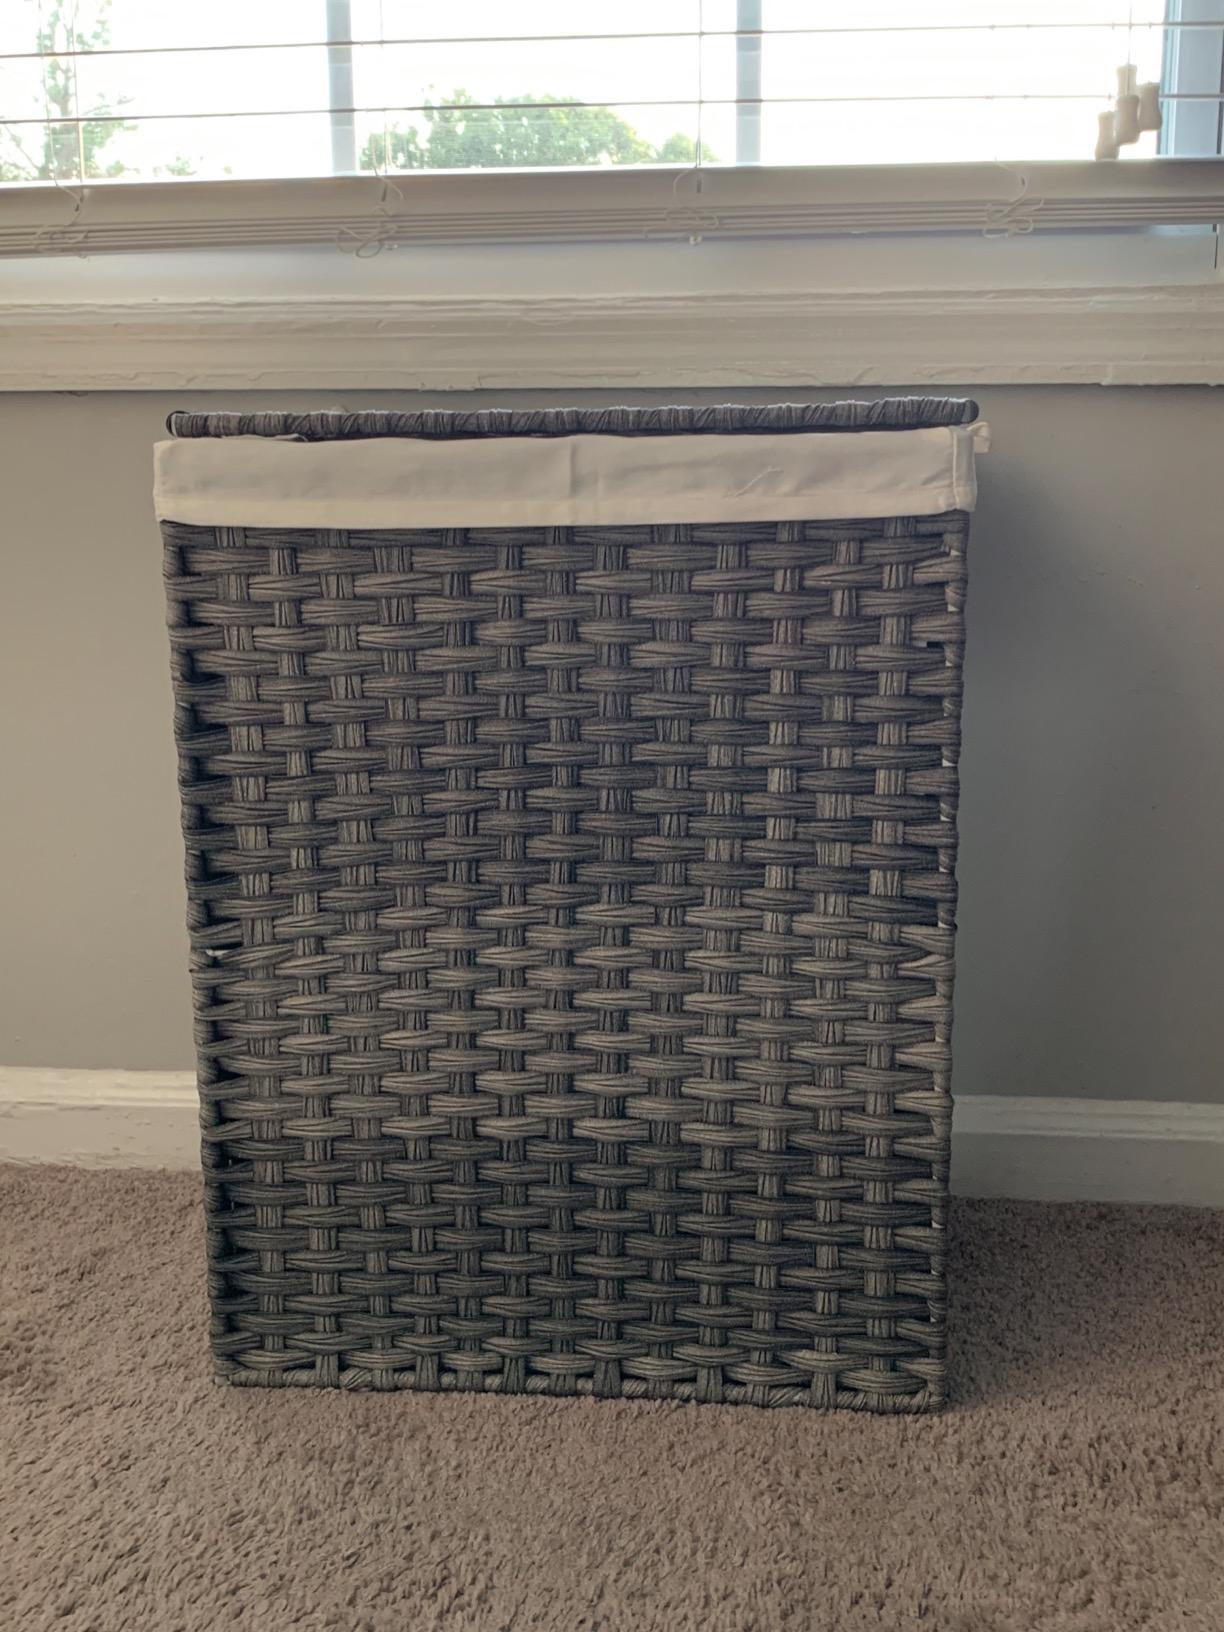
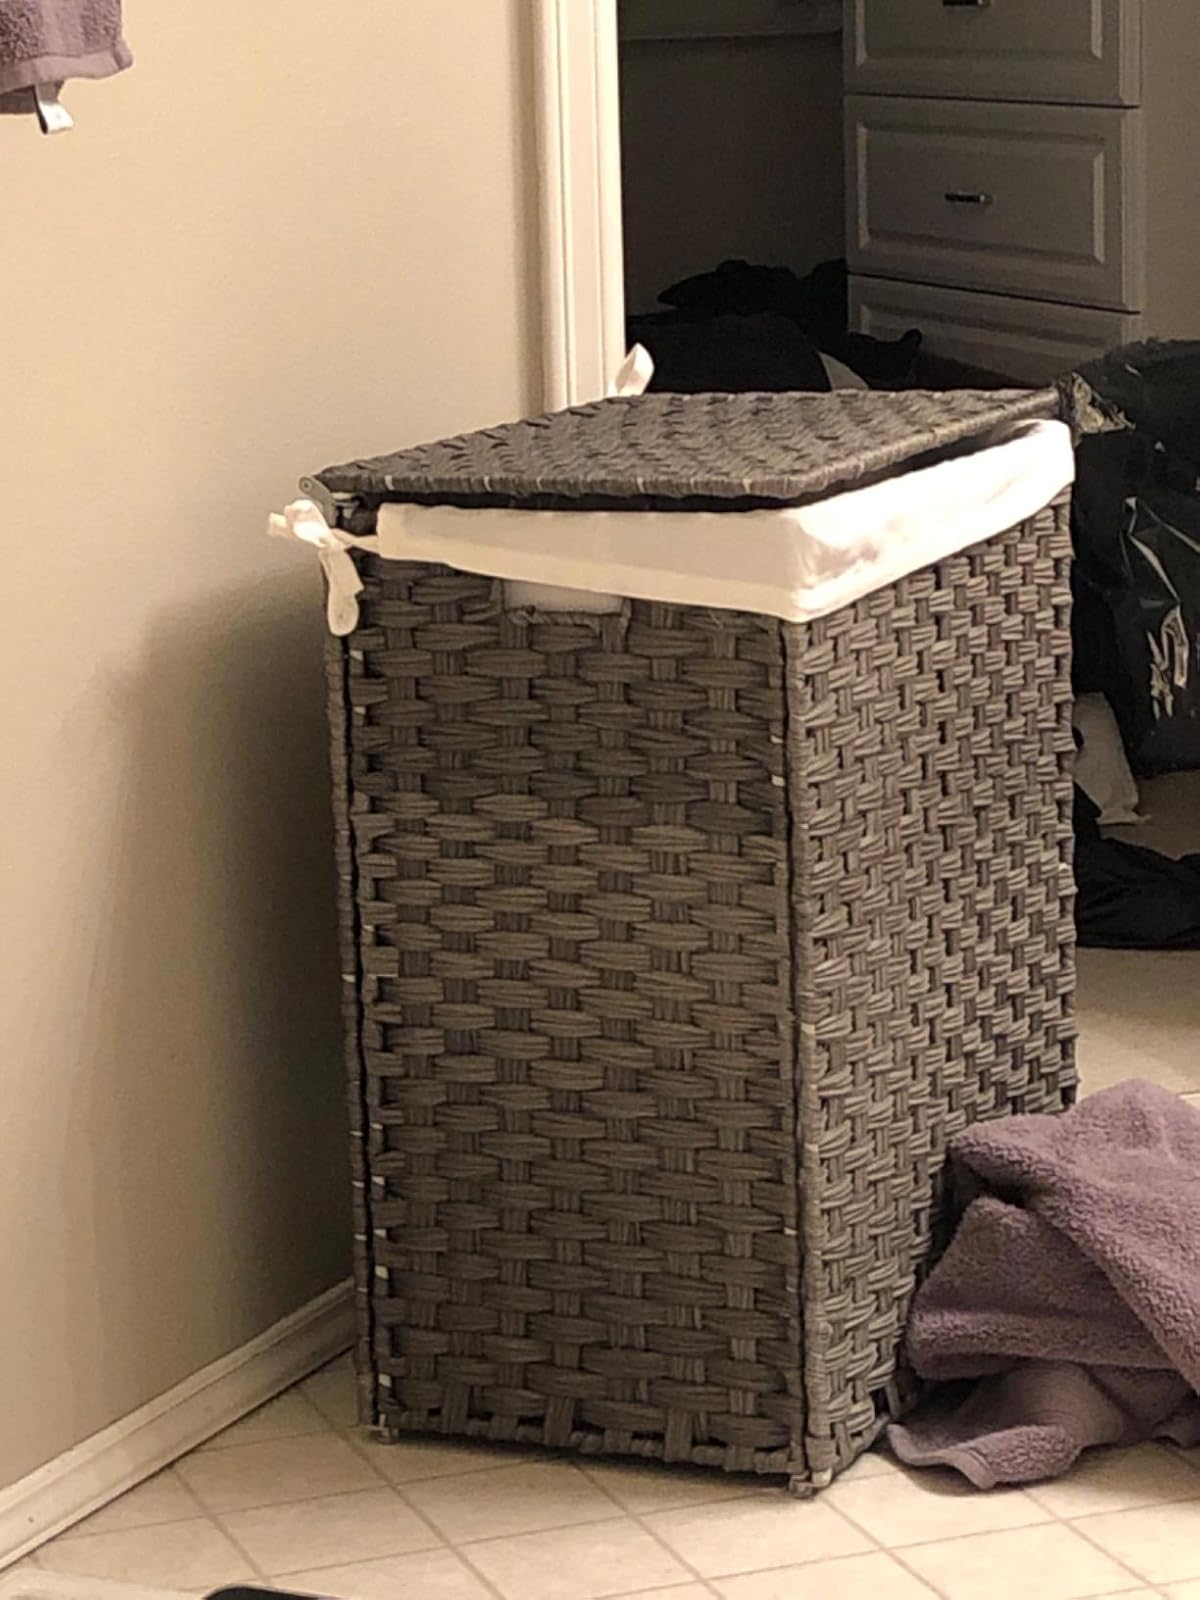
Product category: items_hamper
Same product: yes